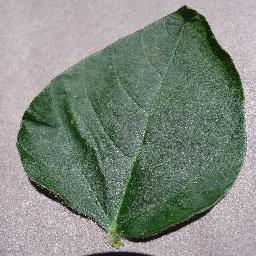
Label: Soybean___healthy